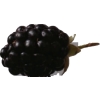
Label: blackberry